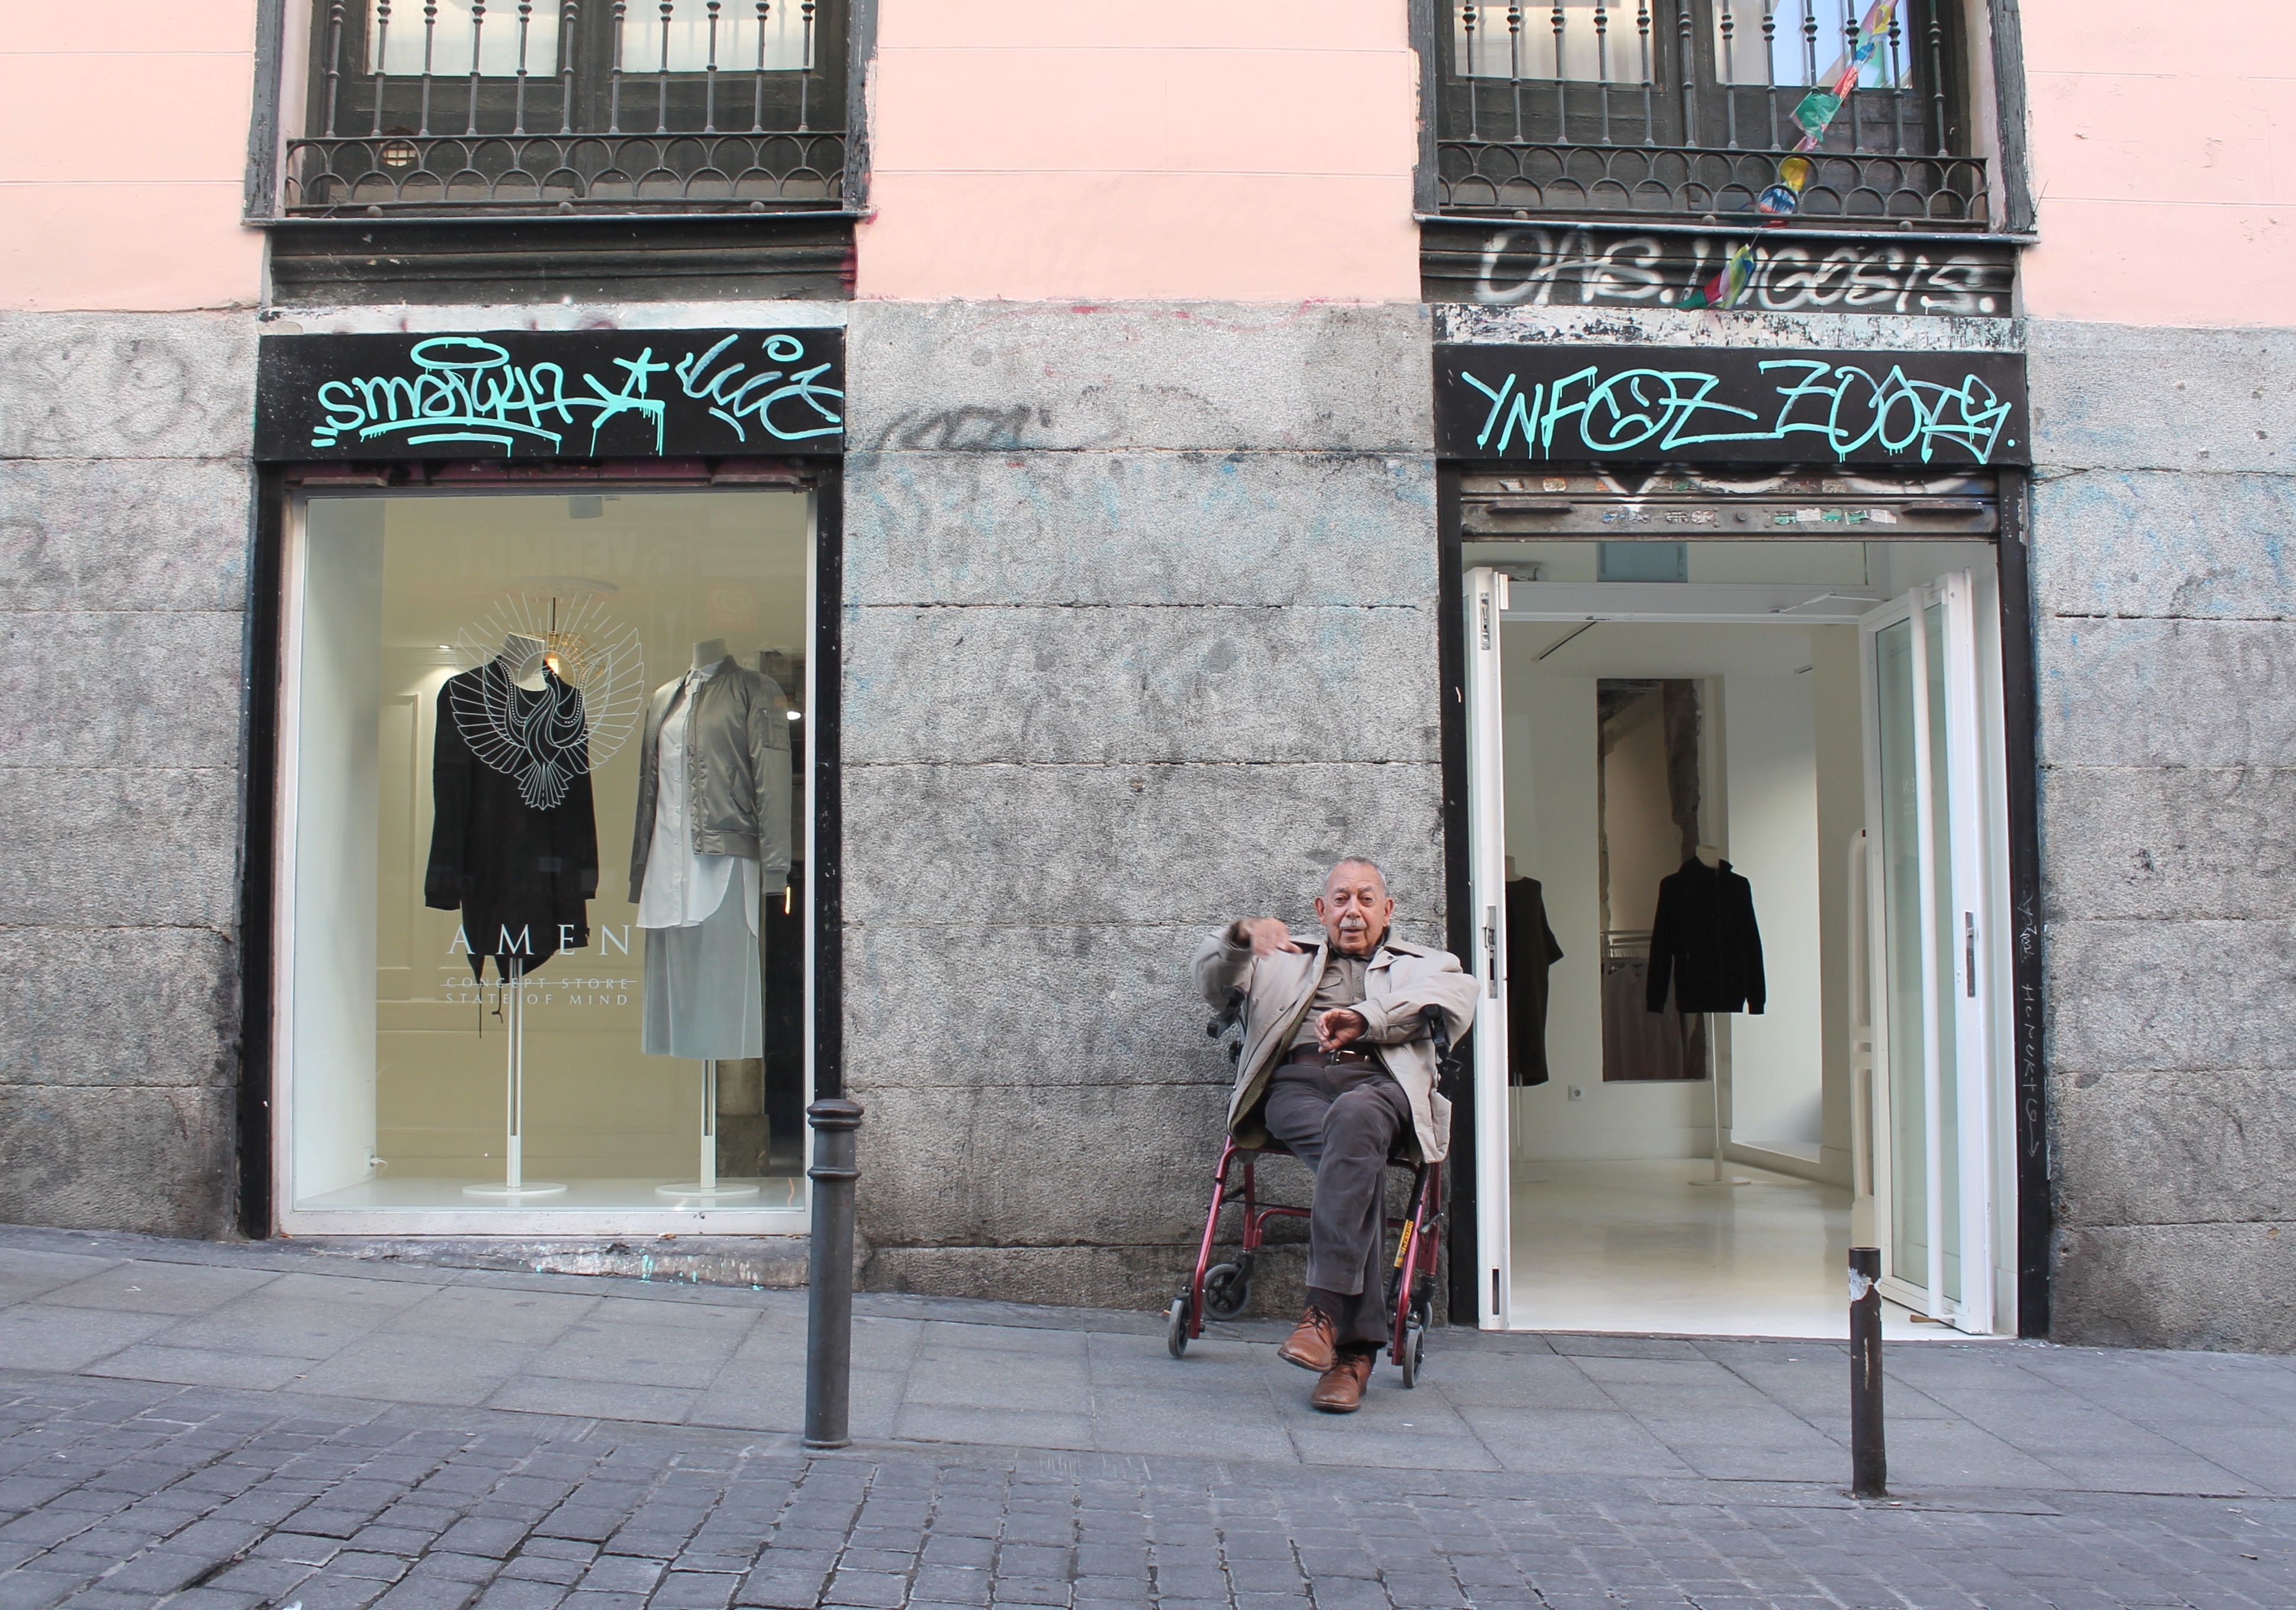
architecture, road, street, travel, color, facade, tourism, art, infrastructure, photograph, tourist attraction, urban area